Mauritius

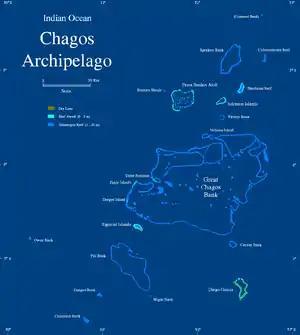
Map of the Chagos Archipelago

The autonomous island of Rodrigues is located to the east of Mauritius, with an area . Rodrigues is a volcanic island rising from a ridge along the edge of the Mascarene Plateau. The island is hilly with a central spine culminating in the highest peak, Mont Limon at . The island also has a coral reef and extensive limestone deposits. According to Statistics Mauritius, at 1 July 2019, the population of the island was estimated at 43,371.